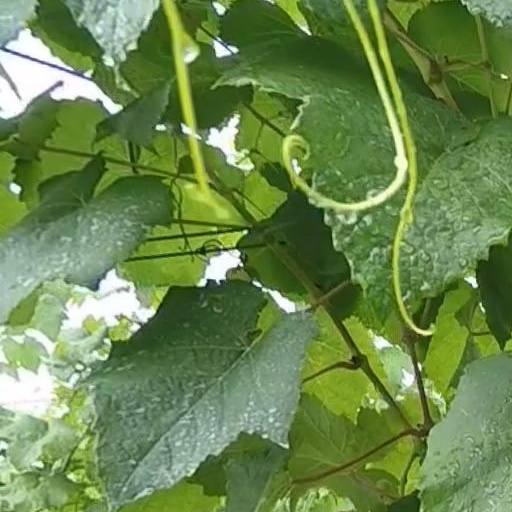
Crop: grape